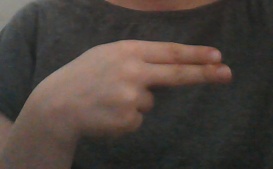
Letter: ain